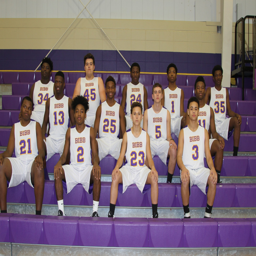
players in uniform seated on bleachers in the gym